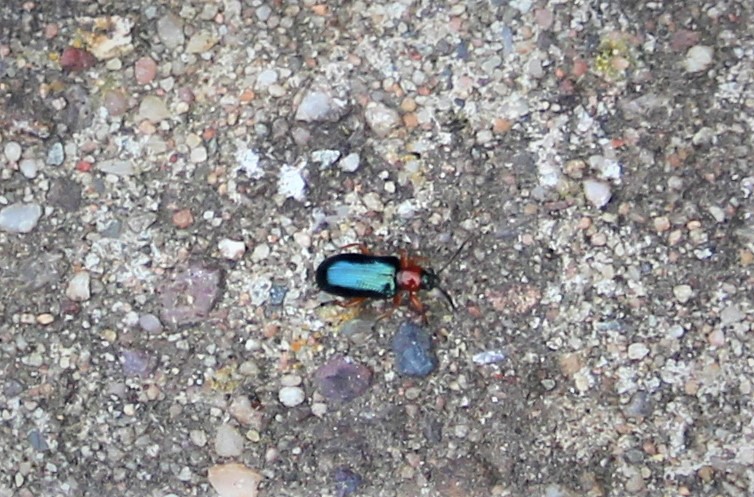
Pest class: cereal_leaf_beetle